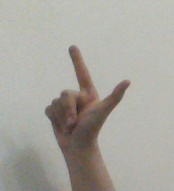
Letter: laam